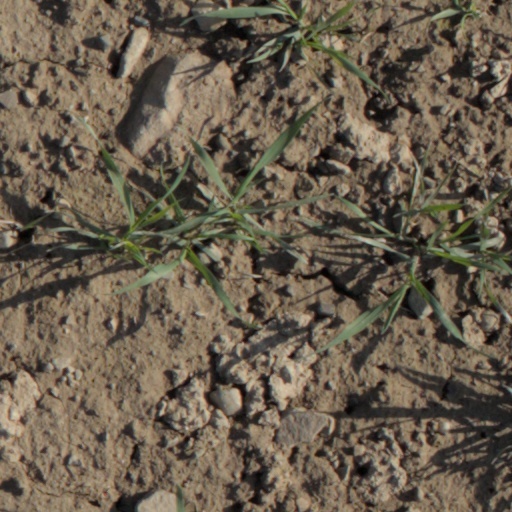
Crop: wheat